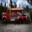
Label: truck